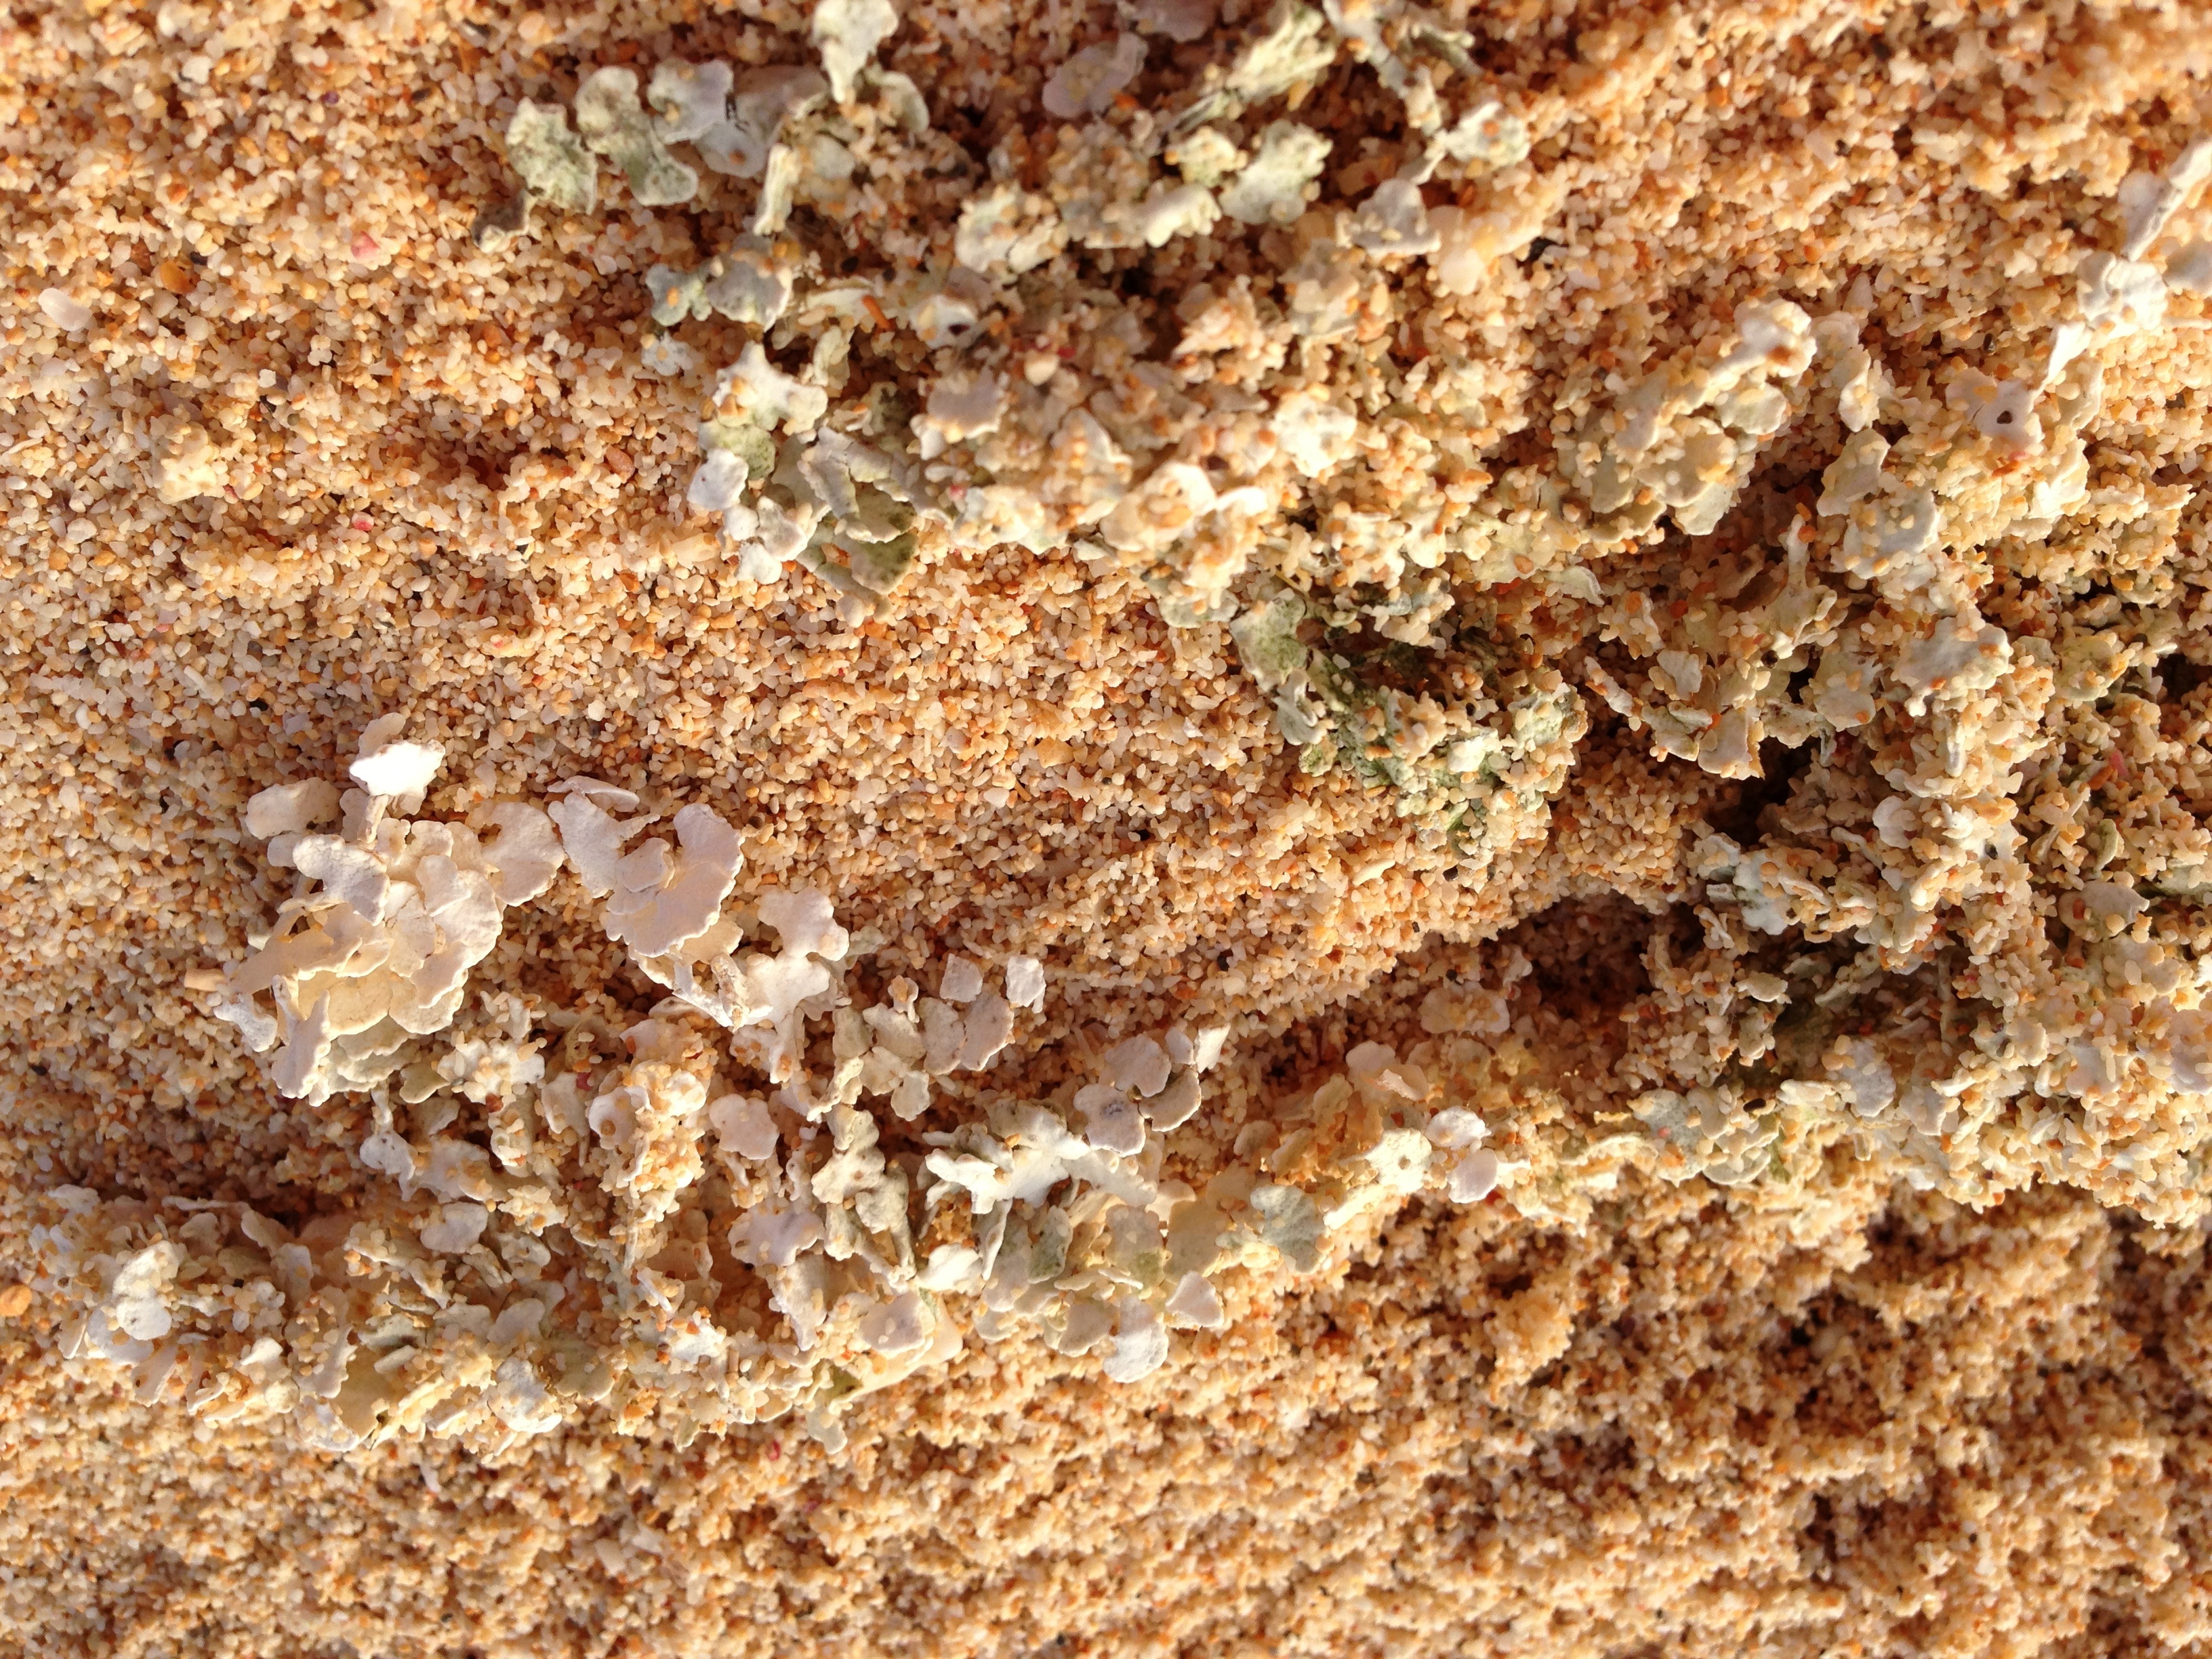
beach, sand, rock, flower, pattern, soil, asia, material, world, south, place, marble, wwii, pacific, volcanic, saipan, guam, washed, grass family, tinian, cnmi, rota